Pakistan Navy Submarine Force

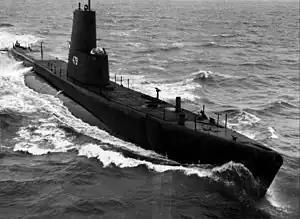
The in the U.S. Navy's service as "Diablo" in 1964

The Pakistan Navy Submarine Force was established on 1 June 1964, making it one of the earliest submarine forces in South Asia. The creation of the Submarine Force is attributed to vice admiral Afzal Rahman Khan, who was the naval commander-in-chief at the time and played a central role in its development. Its formation served as a significant development in the Pakistan's maritime history. The force began operations with the induction of the USS "Diablo", later renamed PNS "Ghazi", a GUPPY II submarine, from the United States and was subsequently deployed at Karachi Port on 4 September 1964.